The Bride Wore Black

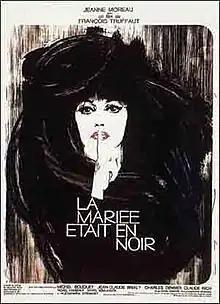
Theatrical release poster

The Bride Wore Black is a 1968 psychological thriller film directed by François Truffaut from a screenplay he co-wrote with Jean-Louis Richard, based on the 1940 novel of the same name by William Irish, a pseudonym for Cornell Woolrich. It stars Jeanne Moreau, Michel Bouquet, Jean-Claude Brialy, Charles Denner, Claude Rich, Michael Lonsdale, Daniel Boulanger and Alexandra Stewart. Truffaut, a Hitchcock admirer, enlisted Bernard Herrmann to score the film. The film's costumes were designed by Pierre Cardin.